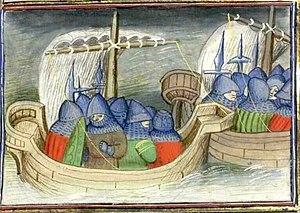
Arrivée à Gravelines
Le Maître de Boèce est un enlumineur actif à Paris entre 1410 et 1440. Il doit son nom de convention à un exemplaire illustré de l'ouvrage Consolation de Philosophie de Boèce. Sa main a été identifiée au sein de plusieurs dizaines de manuscrits. Il a longtemps travaillé avec ou à côté du maître de Giac dans l’illustration des Chroniques de Jean Froissart produites en série au début du XVᵉ siècle sous l'impulsion du libraire Pierre de Liffol.